Against the Fall of Night

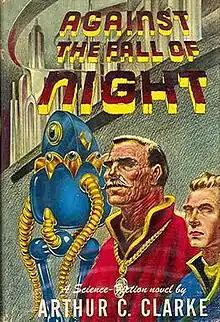
Dust-jacket of the first edition

Against the Fall of Night is a science fiction novel by British writer Arthur C. Clarke. Originally appearing as a novella in the November 1948 issue of the magazine "Startling Stories", it was revised and expanded in 1951 and published in book form in 1953 by Gnome Press. It was later expanded and revised again and published in 1956 as "The City and the Stars". A later edition includes another of Clarke's early works and is titled "The Lion of Comarre and Against the Fall of Night". In 1990, with Clarke's approval, Gregory Benford wrote a sequel titled "Beyond the Fall of Night", which continues the story arc of the 1953 novel. It is generally printed with the original novel as a single volume.